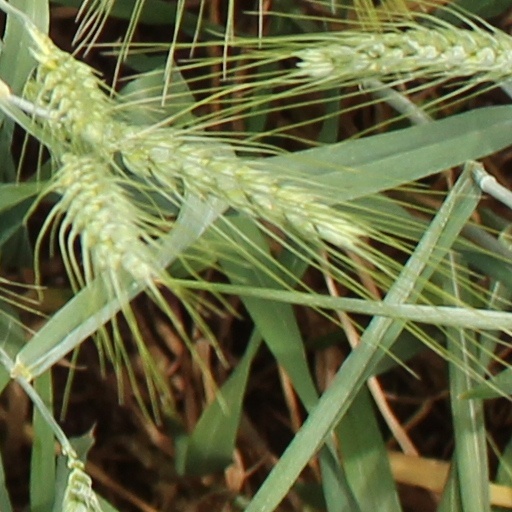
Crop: wheat